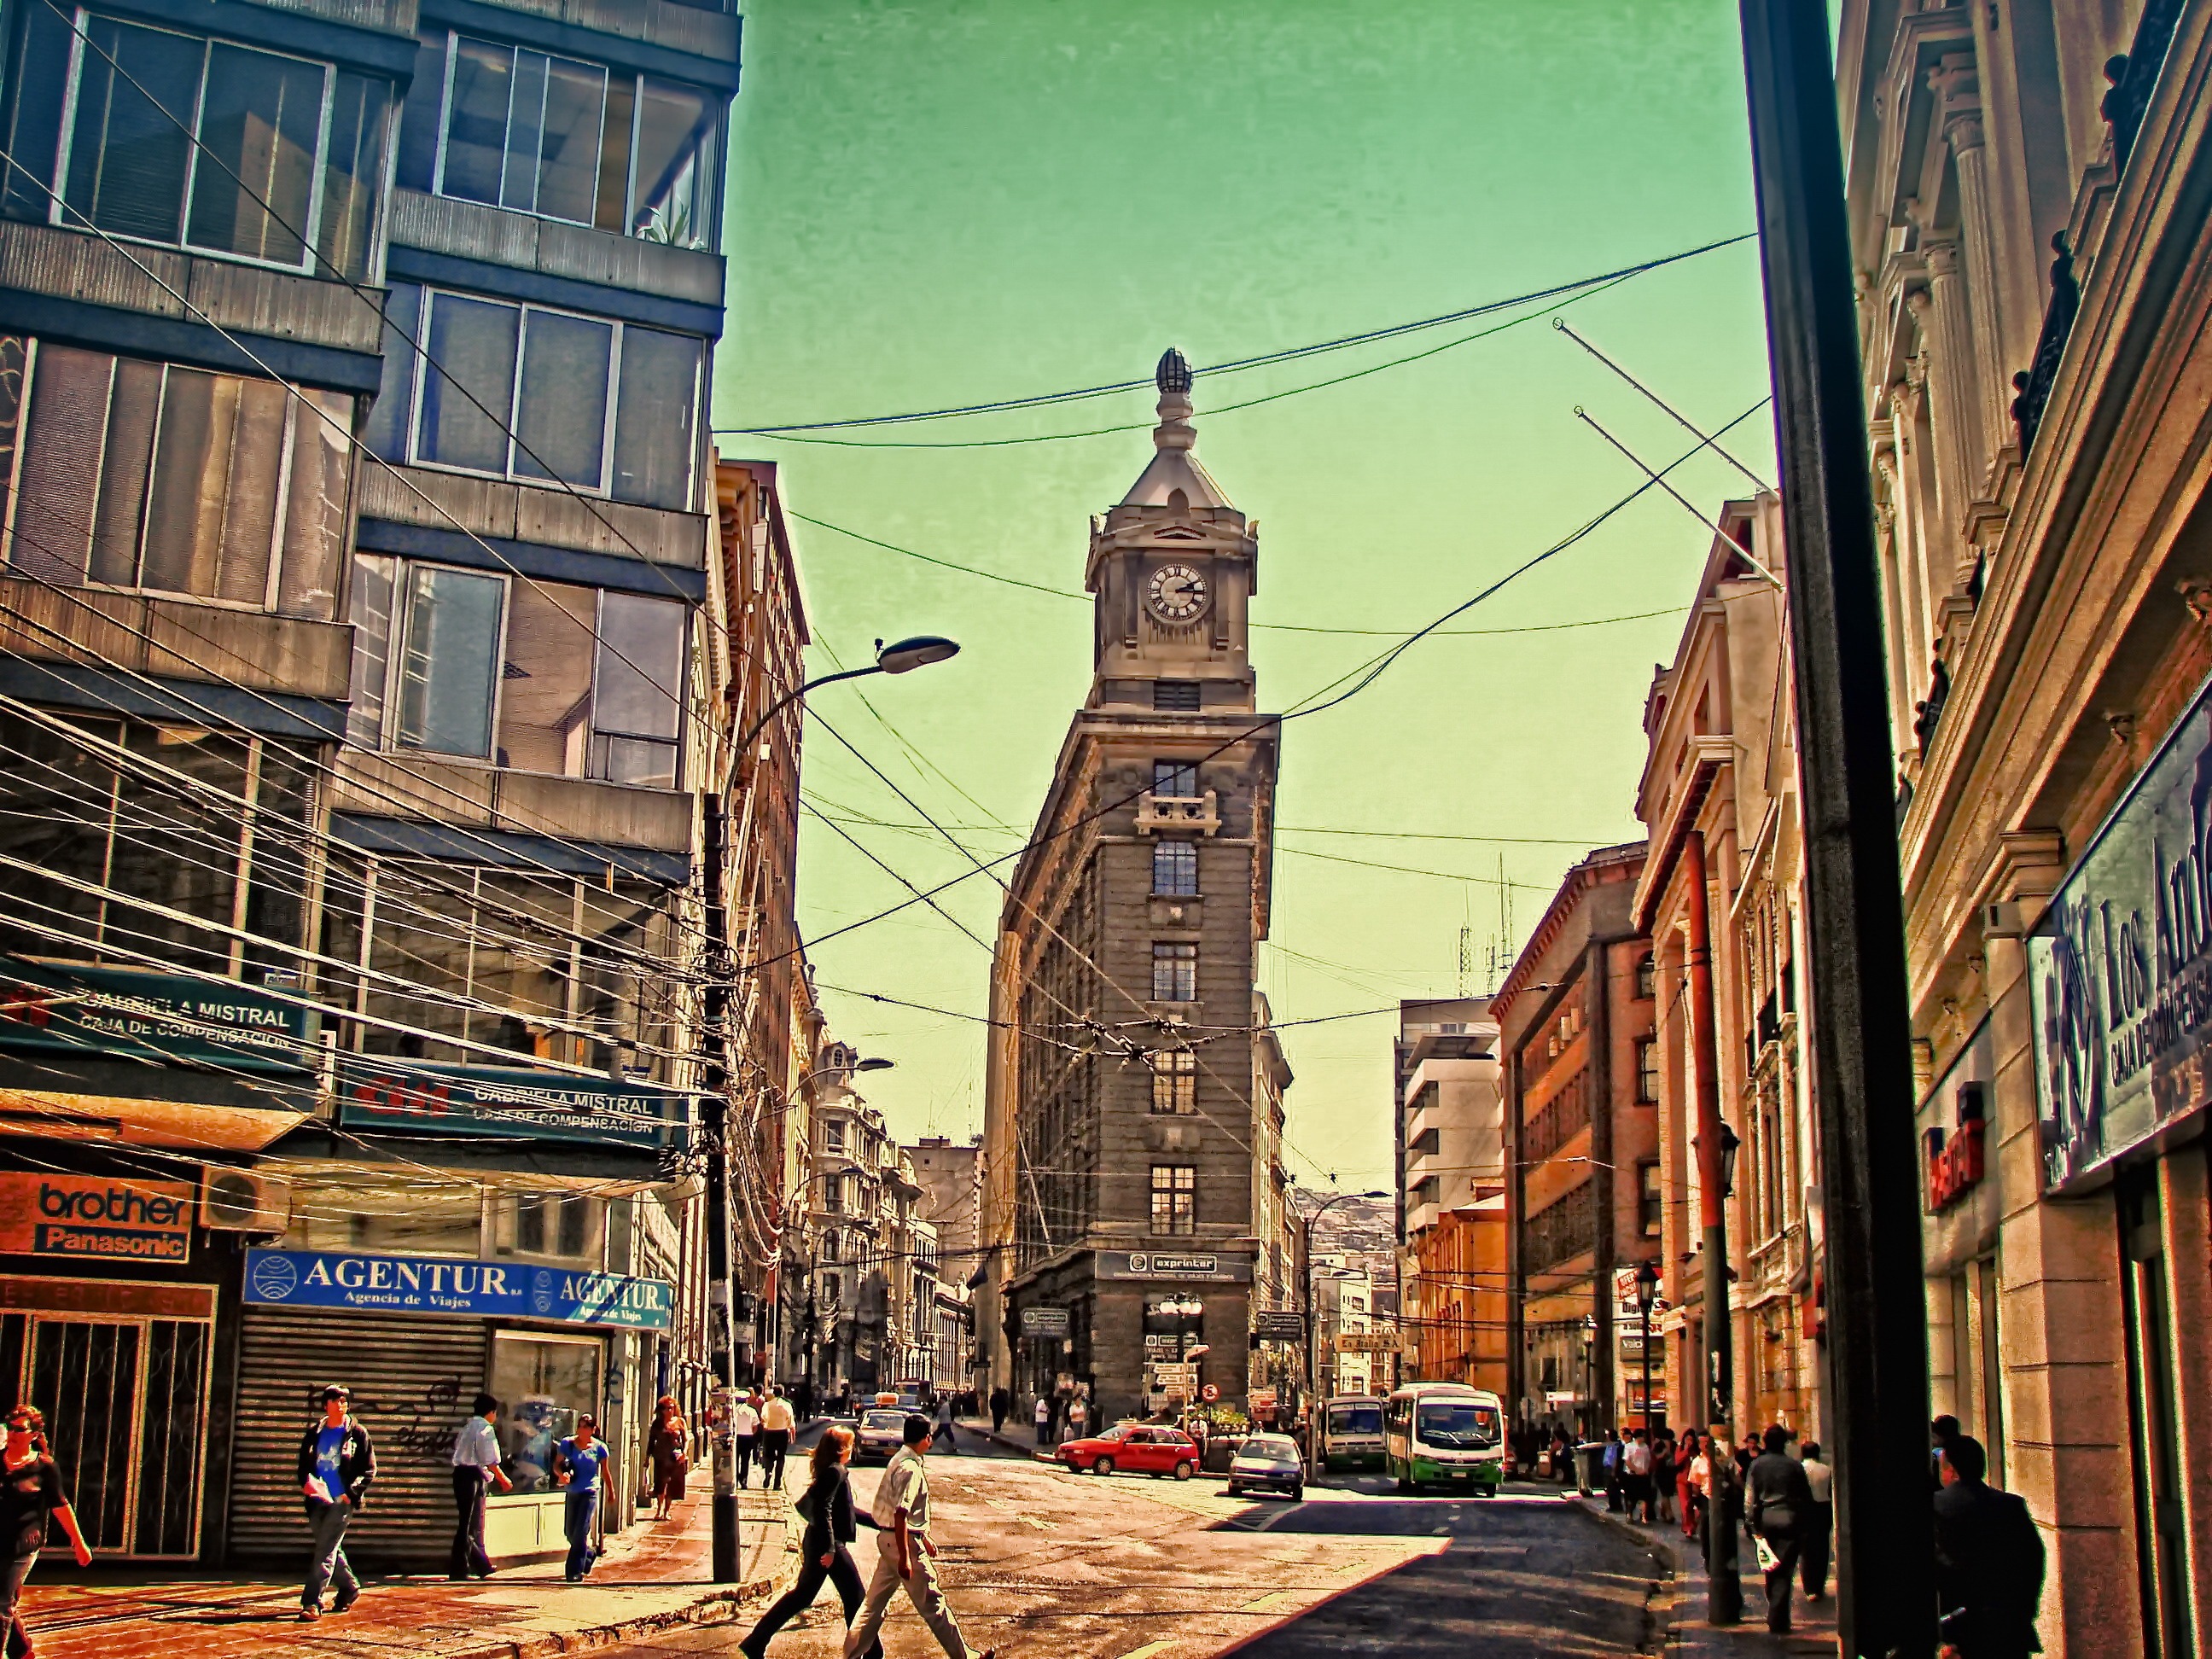
road, street, town, alley, city, cityscape, downtown, landmark, facade, chile, skies, art, corner, infrastructure, houses, wires, metropolis, neighbourhood, valparaiso, urban area, ancient history, human settlement, pinochet